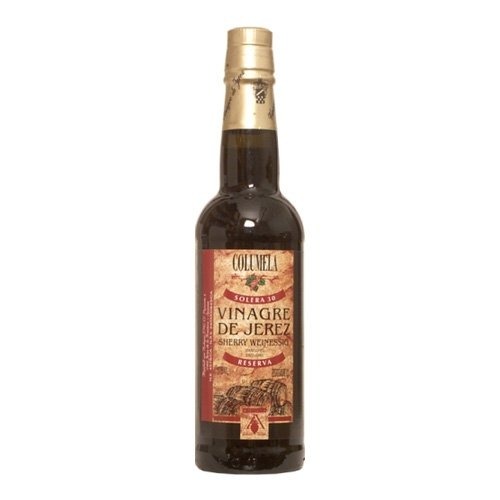
Item Name: COLUMELA Sherry Vinegar, 375 ml
Value: 12.68
Unit: Fl Oz

Price: 10.6